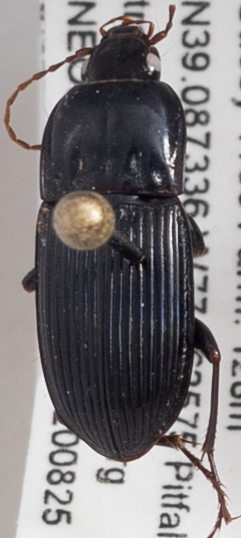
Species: Pterostichus permundus
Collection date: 2020-08-25
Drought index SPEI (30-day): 1.038
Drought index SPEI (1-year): -0.362
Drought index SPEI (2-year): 1.69